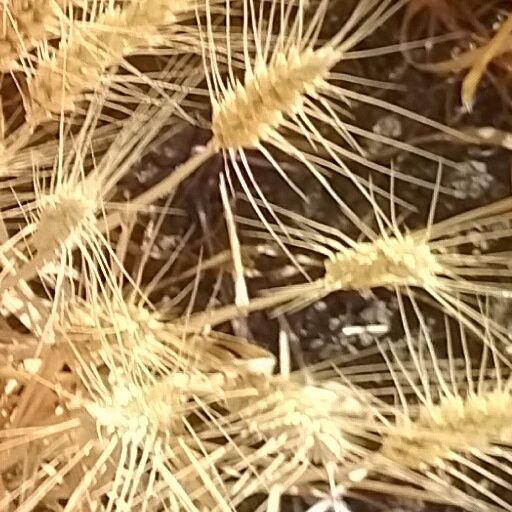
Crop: wheat